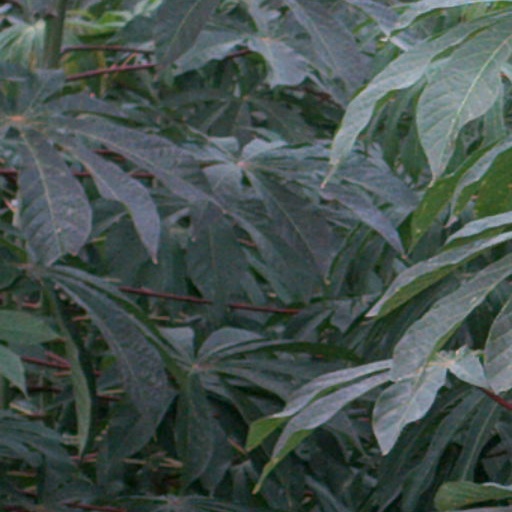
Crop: cassava